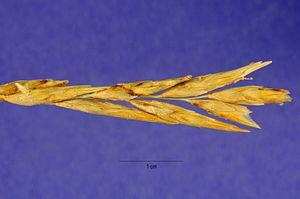
Allolepis texana est une espèce végétale de la famille des Poaceae. Selon Kew Garden World Checklist, NCBI et ITIS, il s'agit de la seule espèce du genre Allolepis.